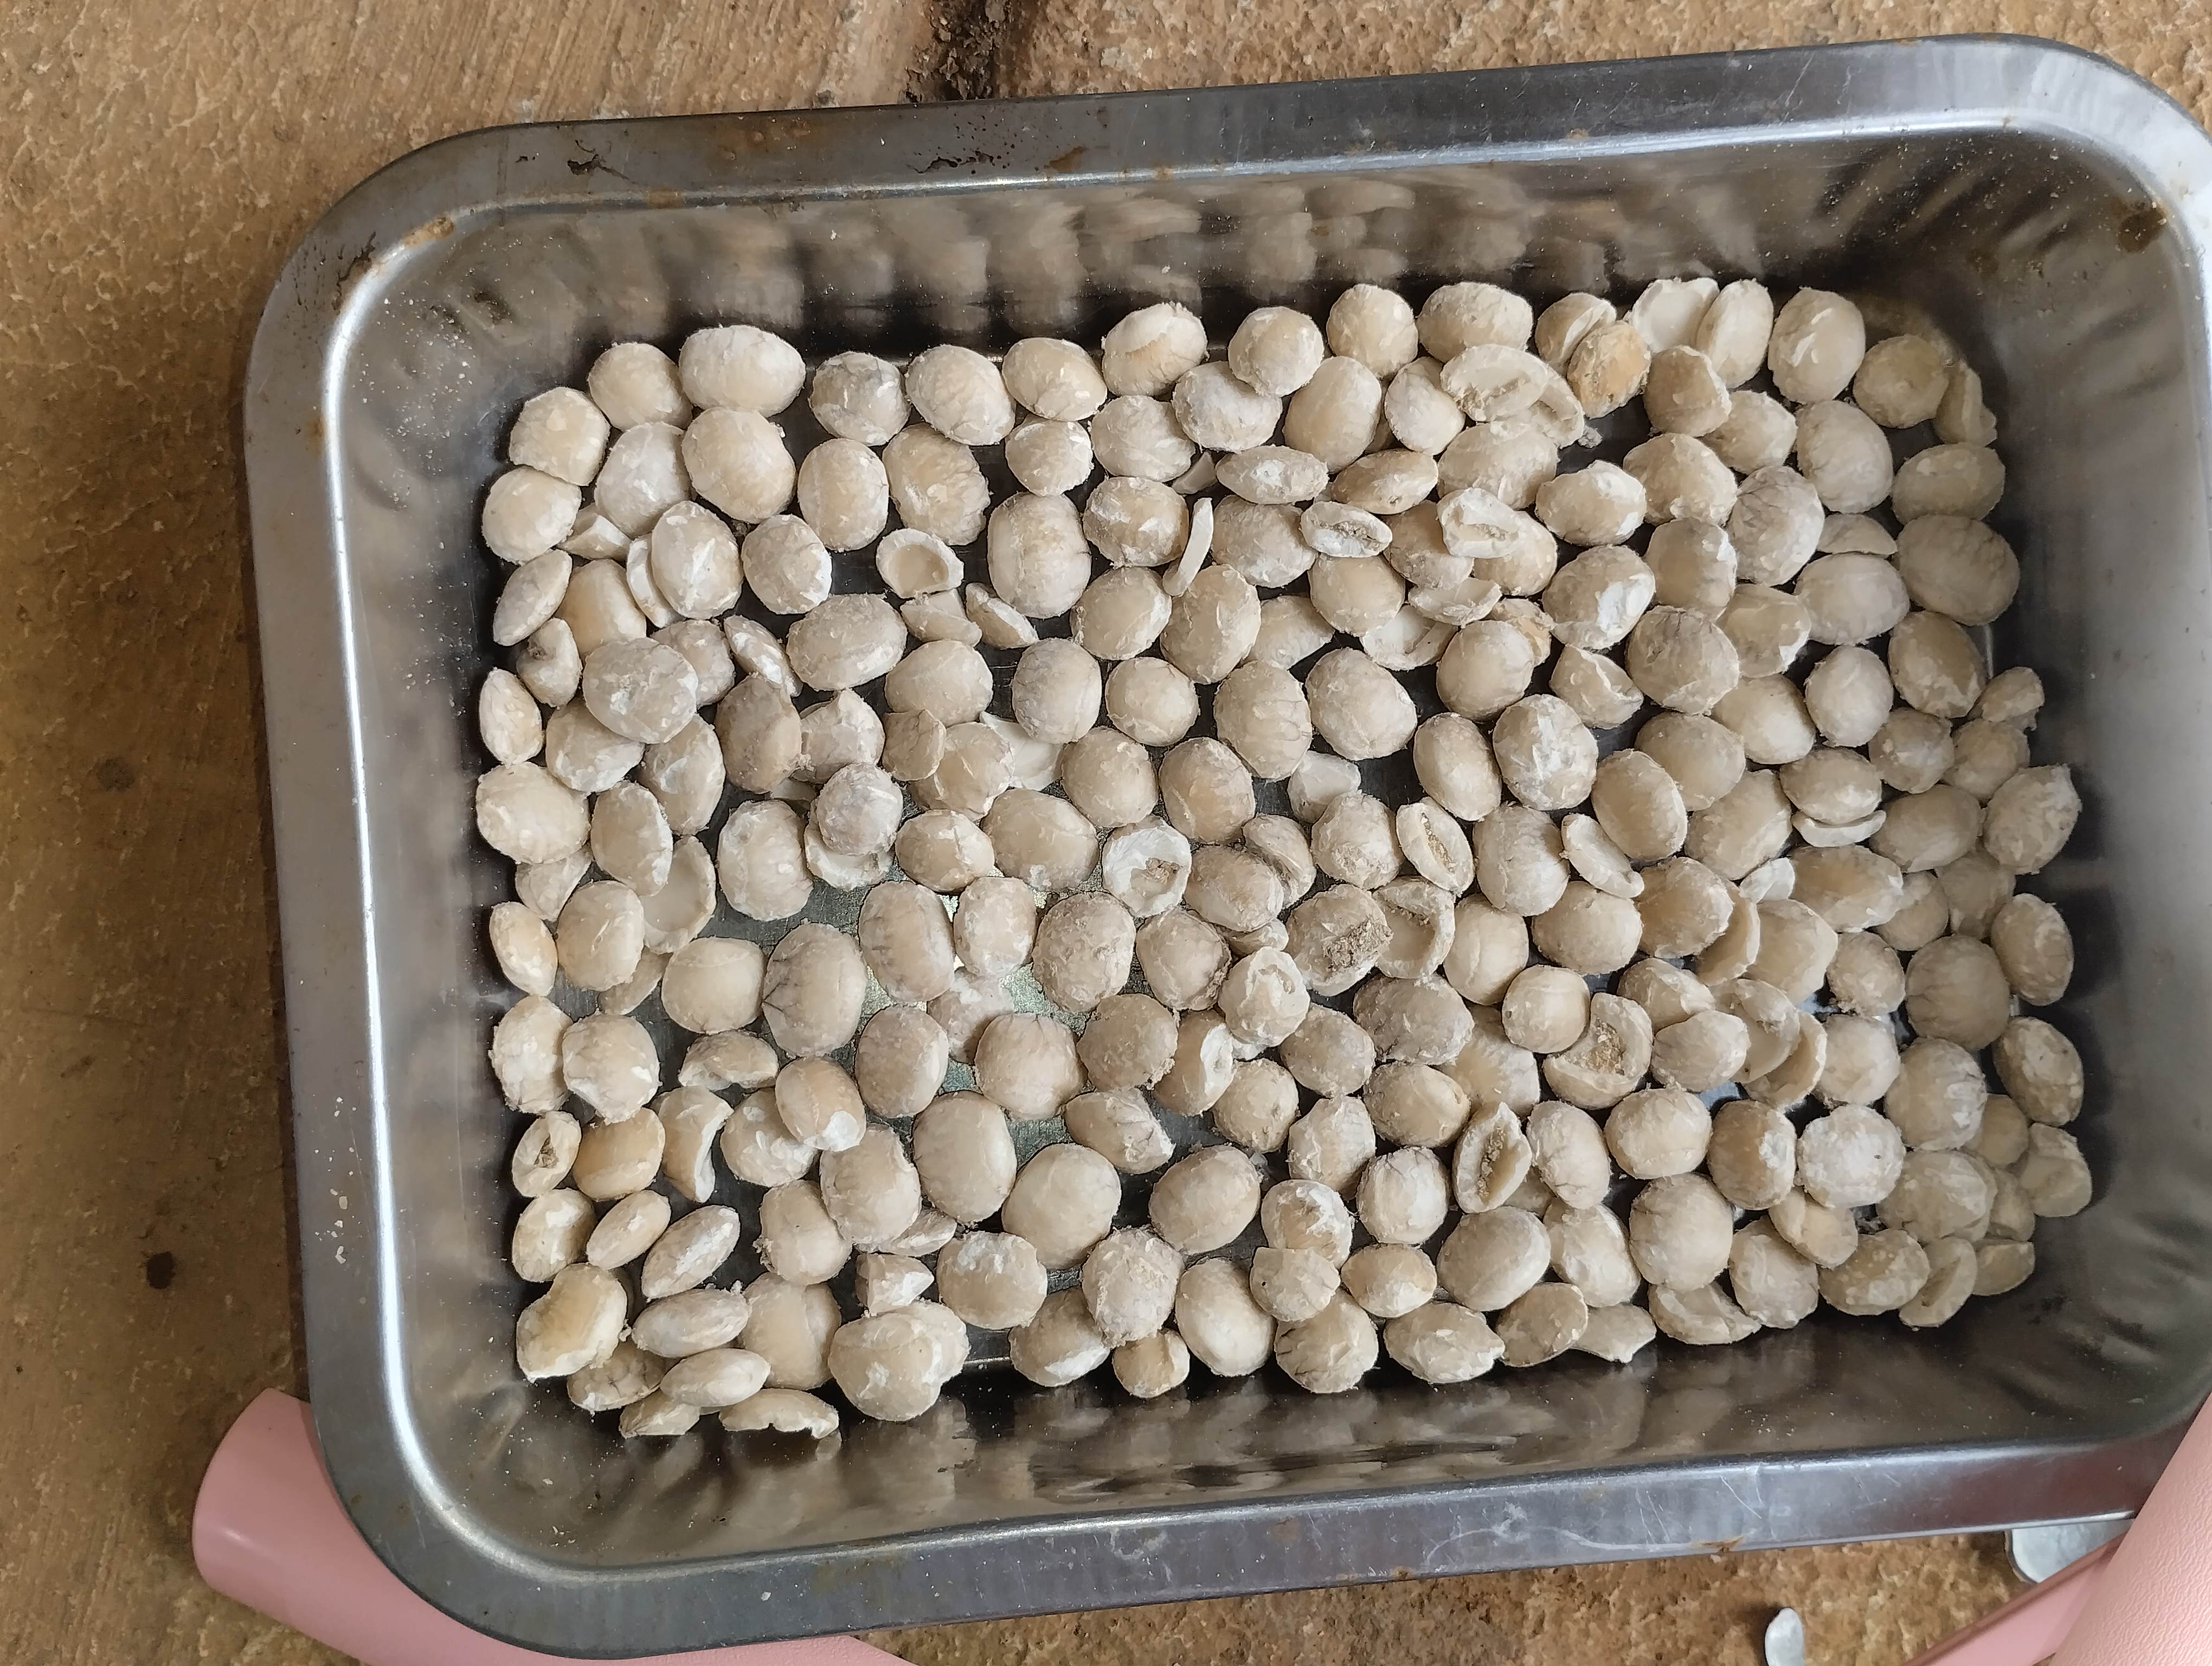
Label: rusak (damaged seed)